Power supply unit (computer)

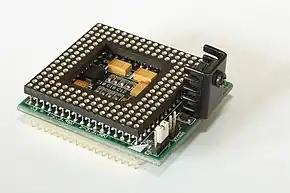
Voltage converter for 80486DX4 processors (5 V to 3.3 V). Note the heat sink on the linear regulator, required to dissipate the wasted power.

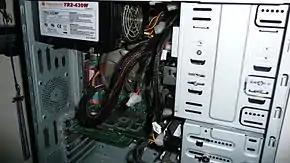
A typical installation of an ATX form factor computer power supply

When Intel developed the ATX standard power supply connector (published in 1995), microchips operating on 3.3 V were becoming more popular, beginning with the Intel 80486DX4 microprocessor in 1994, and the ATX standard supplies three positive rails: +3.3 V, +5 V, and +12 V. Earlier computers requiring 3.3 V typically derived that from a simple but inefficient linear regulator connected to the +5 V rail.